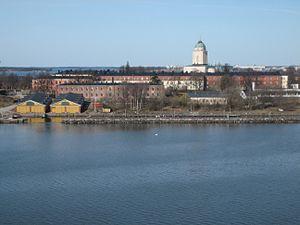
Iso Mustasaari est la plus grande et la plus orientale des îles du quartier de Suomenlinna à Helsinki en Finlande. Les bâtiments fortifiés de Iso Mustasaari font partie du dispositif de fortification de Suomenlinna.